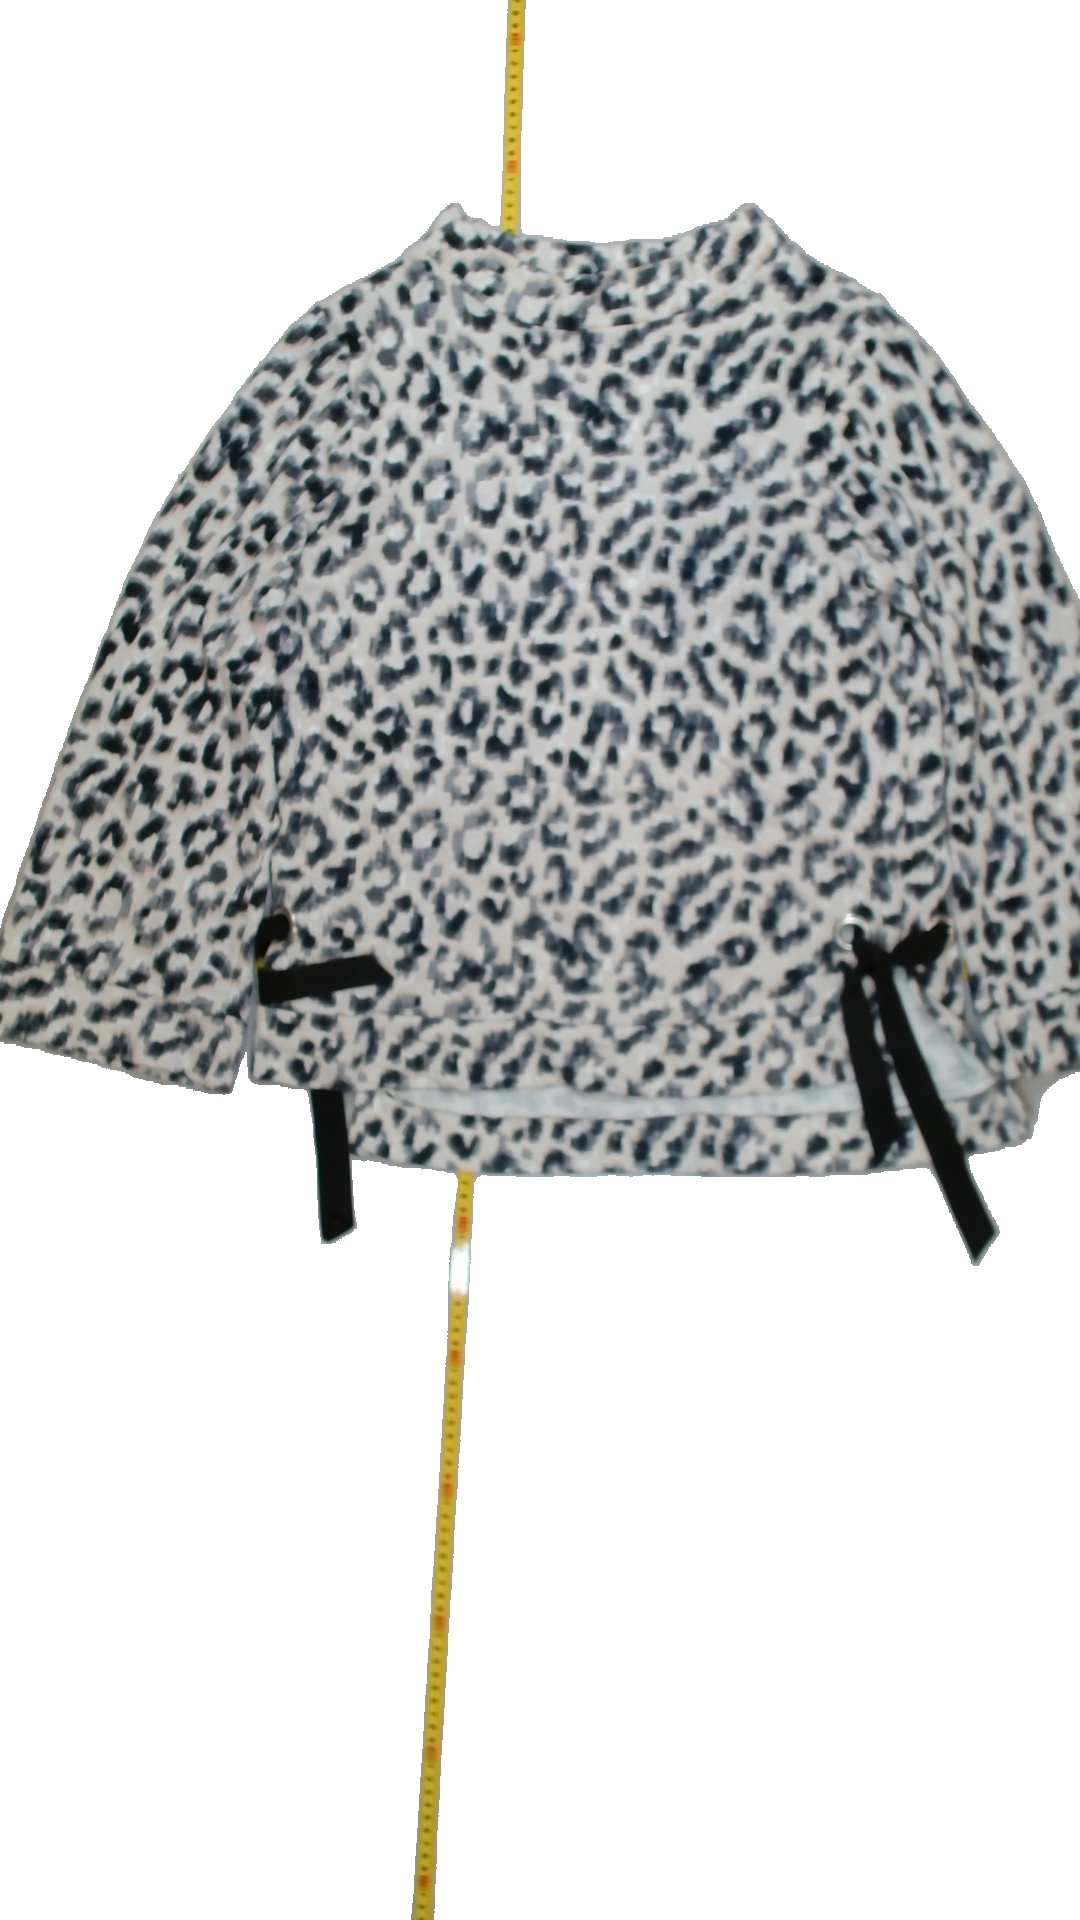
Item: Sweater (Ladies)
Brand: Lindex
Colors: Multicolor
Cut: Regular, Turtle neck
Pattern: Animal print
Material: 100%cotton
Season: All
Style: No trend
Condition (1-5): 5
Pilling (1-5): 5
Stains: No
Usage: Reuse
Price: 50-100